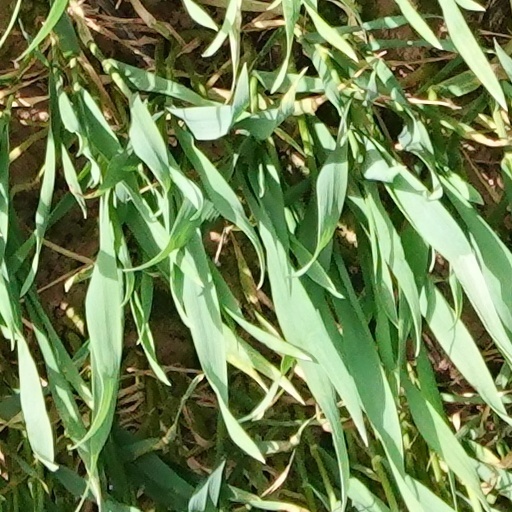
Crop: wheat